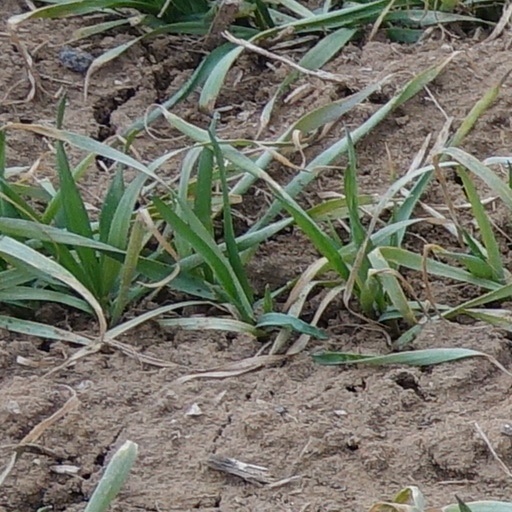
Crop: wheat